Max Schmeling (film)

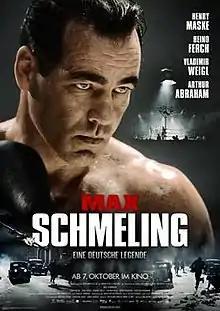
Theatrical release poster

Max Schmeling is a 2010 German biographical film directed by Uwe Boll. The film tells the story of German boxing icon Max Schmeling. It was released abroad under the title "Max Schmeling: Fist of the Reich."